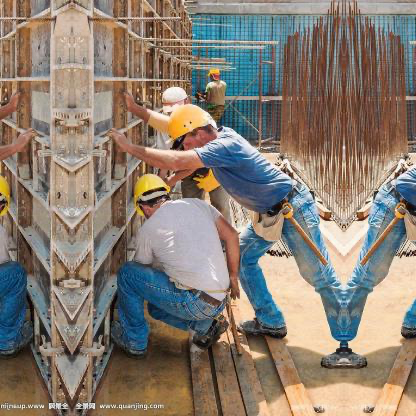
Objects in the image:
label: helmet
label: helmet
label: helmet
label: helmet